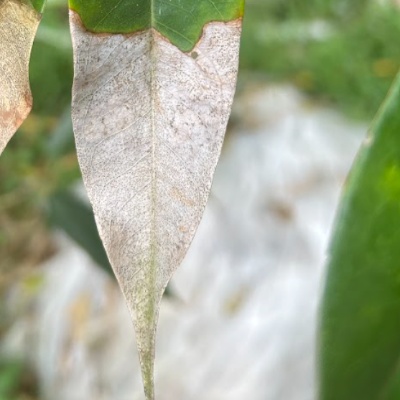
Label: Leaf_Blight